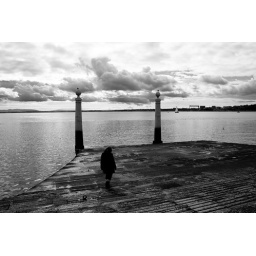
lonely girl by the river